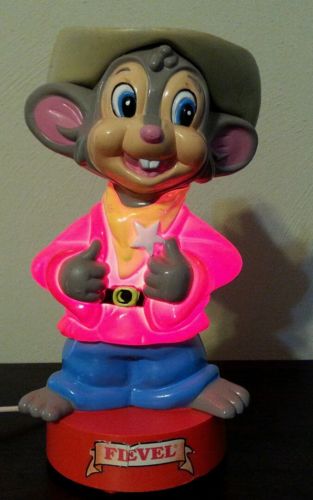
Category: lamp